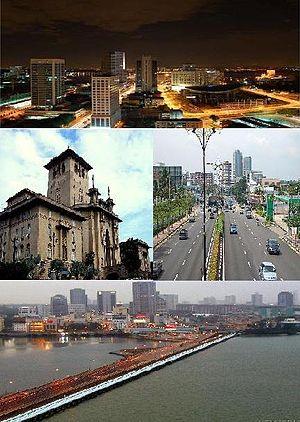
Johor Bahru est la capitale et la plus grande ville de l'État de Johor en Malaisie. Elle s'est beaucoup développée dans les années 1970 et 1980, du fait de sa proximité géographique avec Singapour dont elle est séparée par le détroit de Johor.